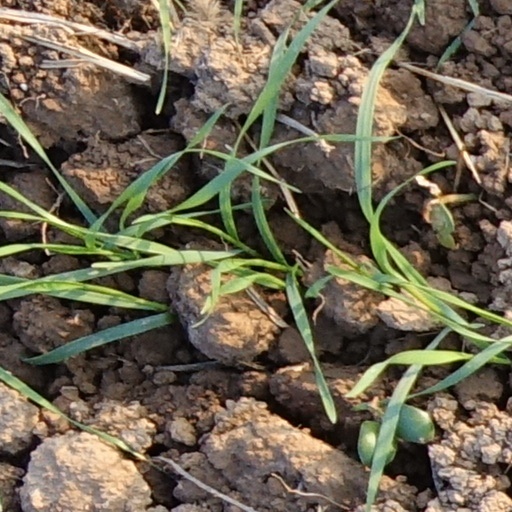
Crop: wheat